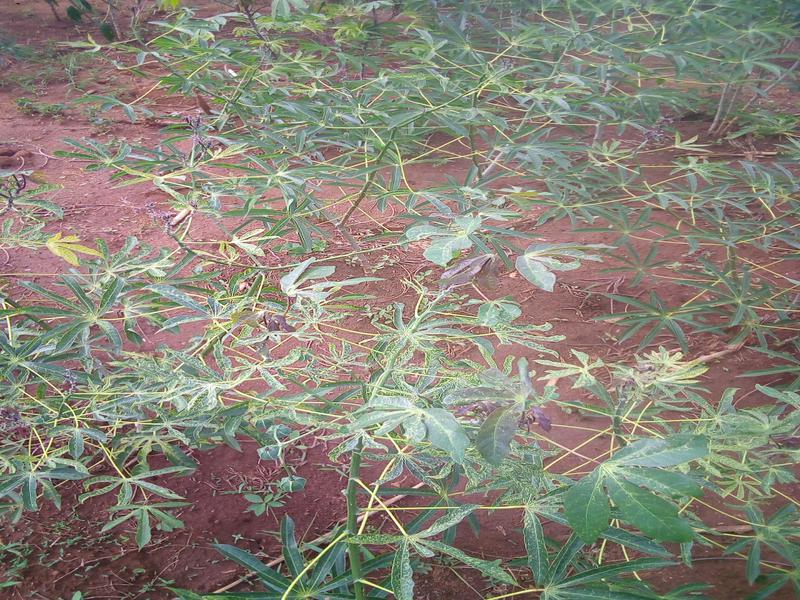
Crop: cassava
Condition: green_mottle